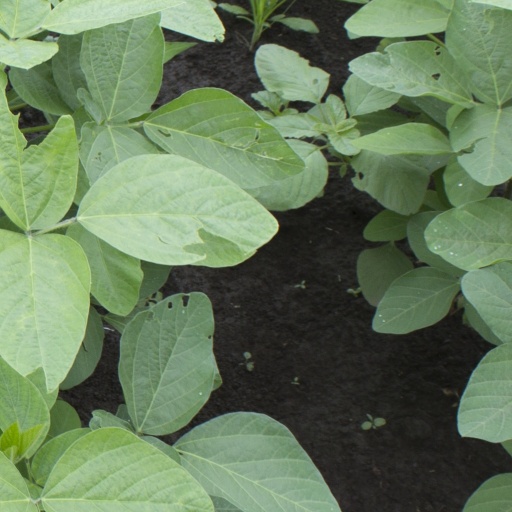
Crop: soybean